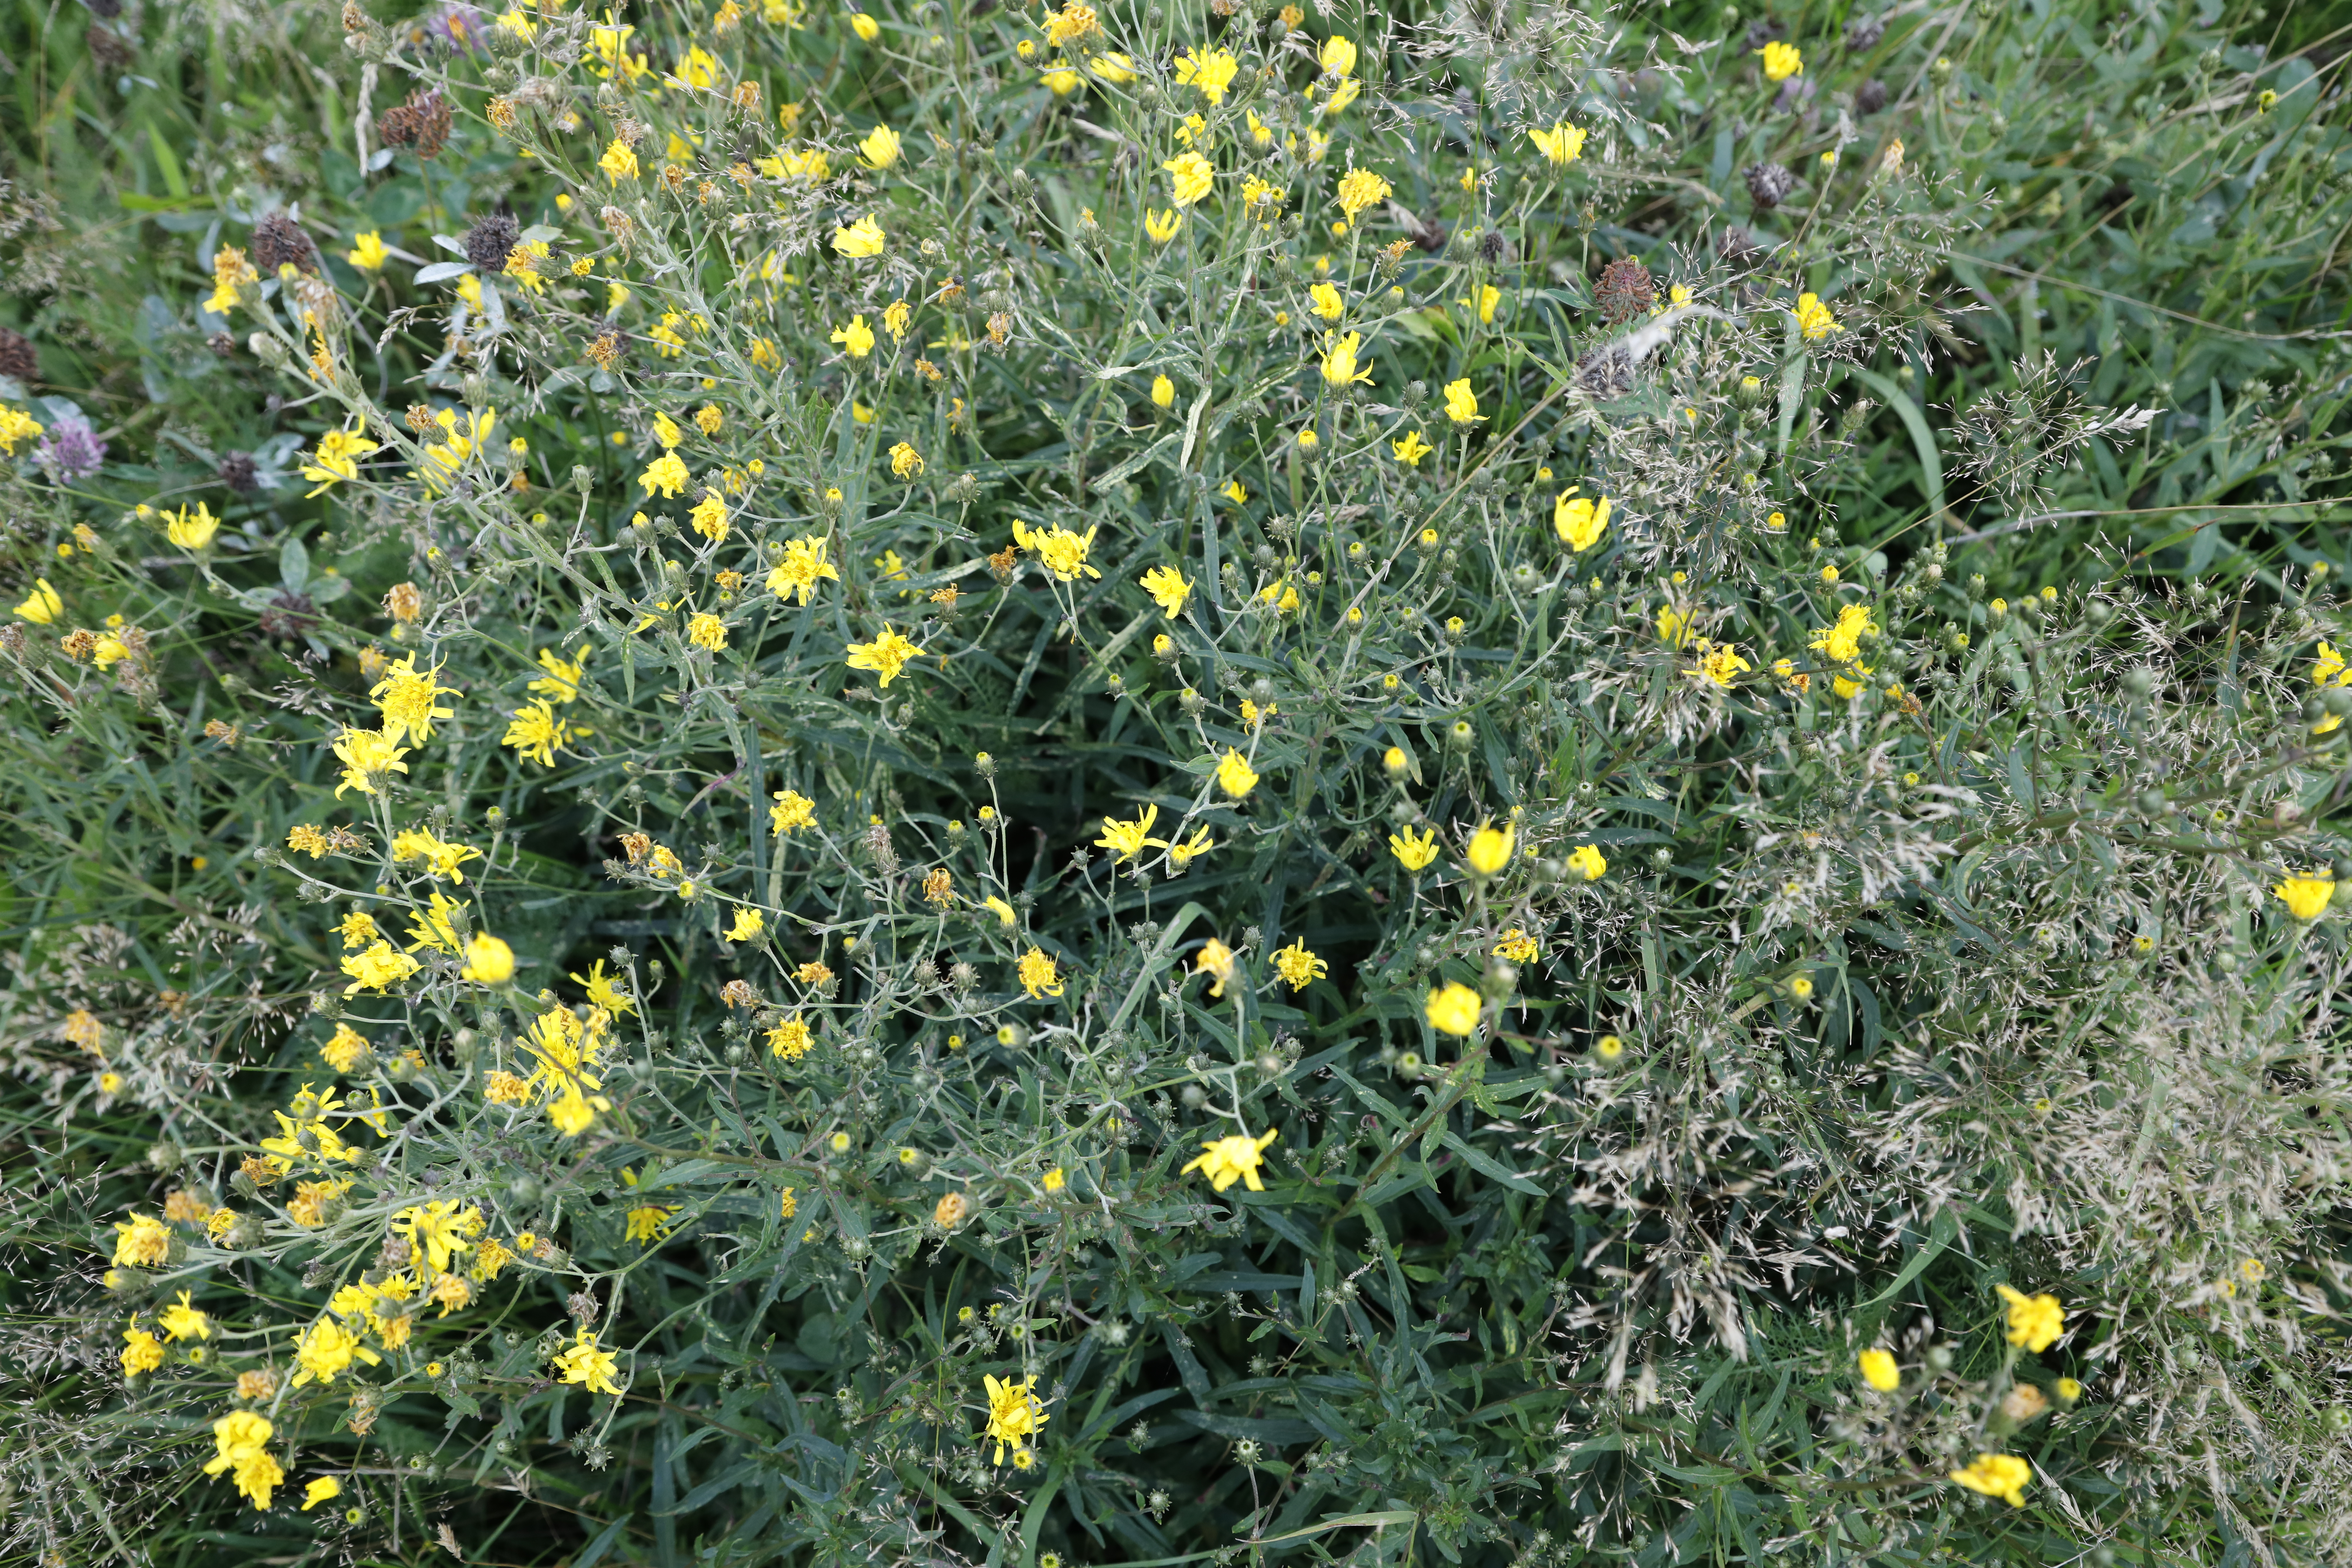
Plant species: Hieracium umbellatum